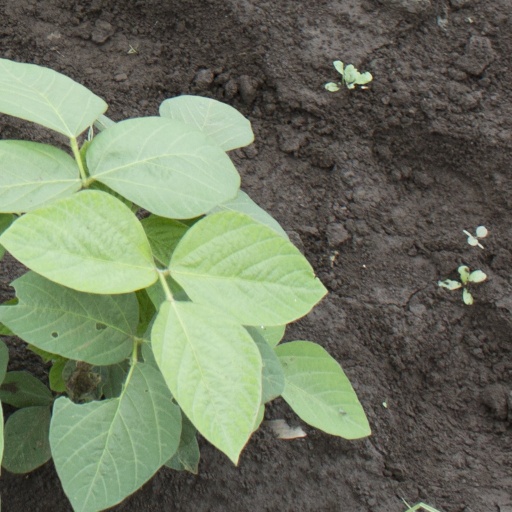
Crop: soybean